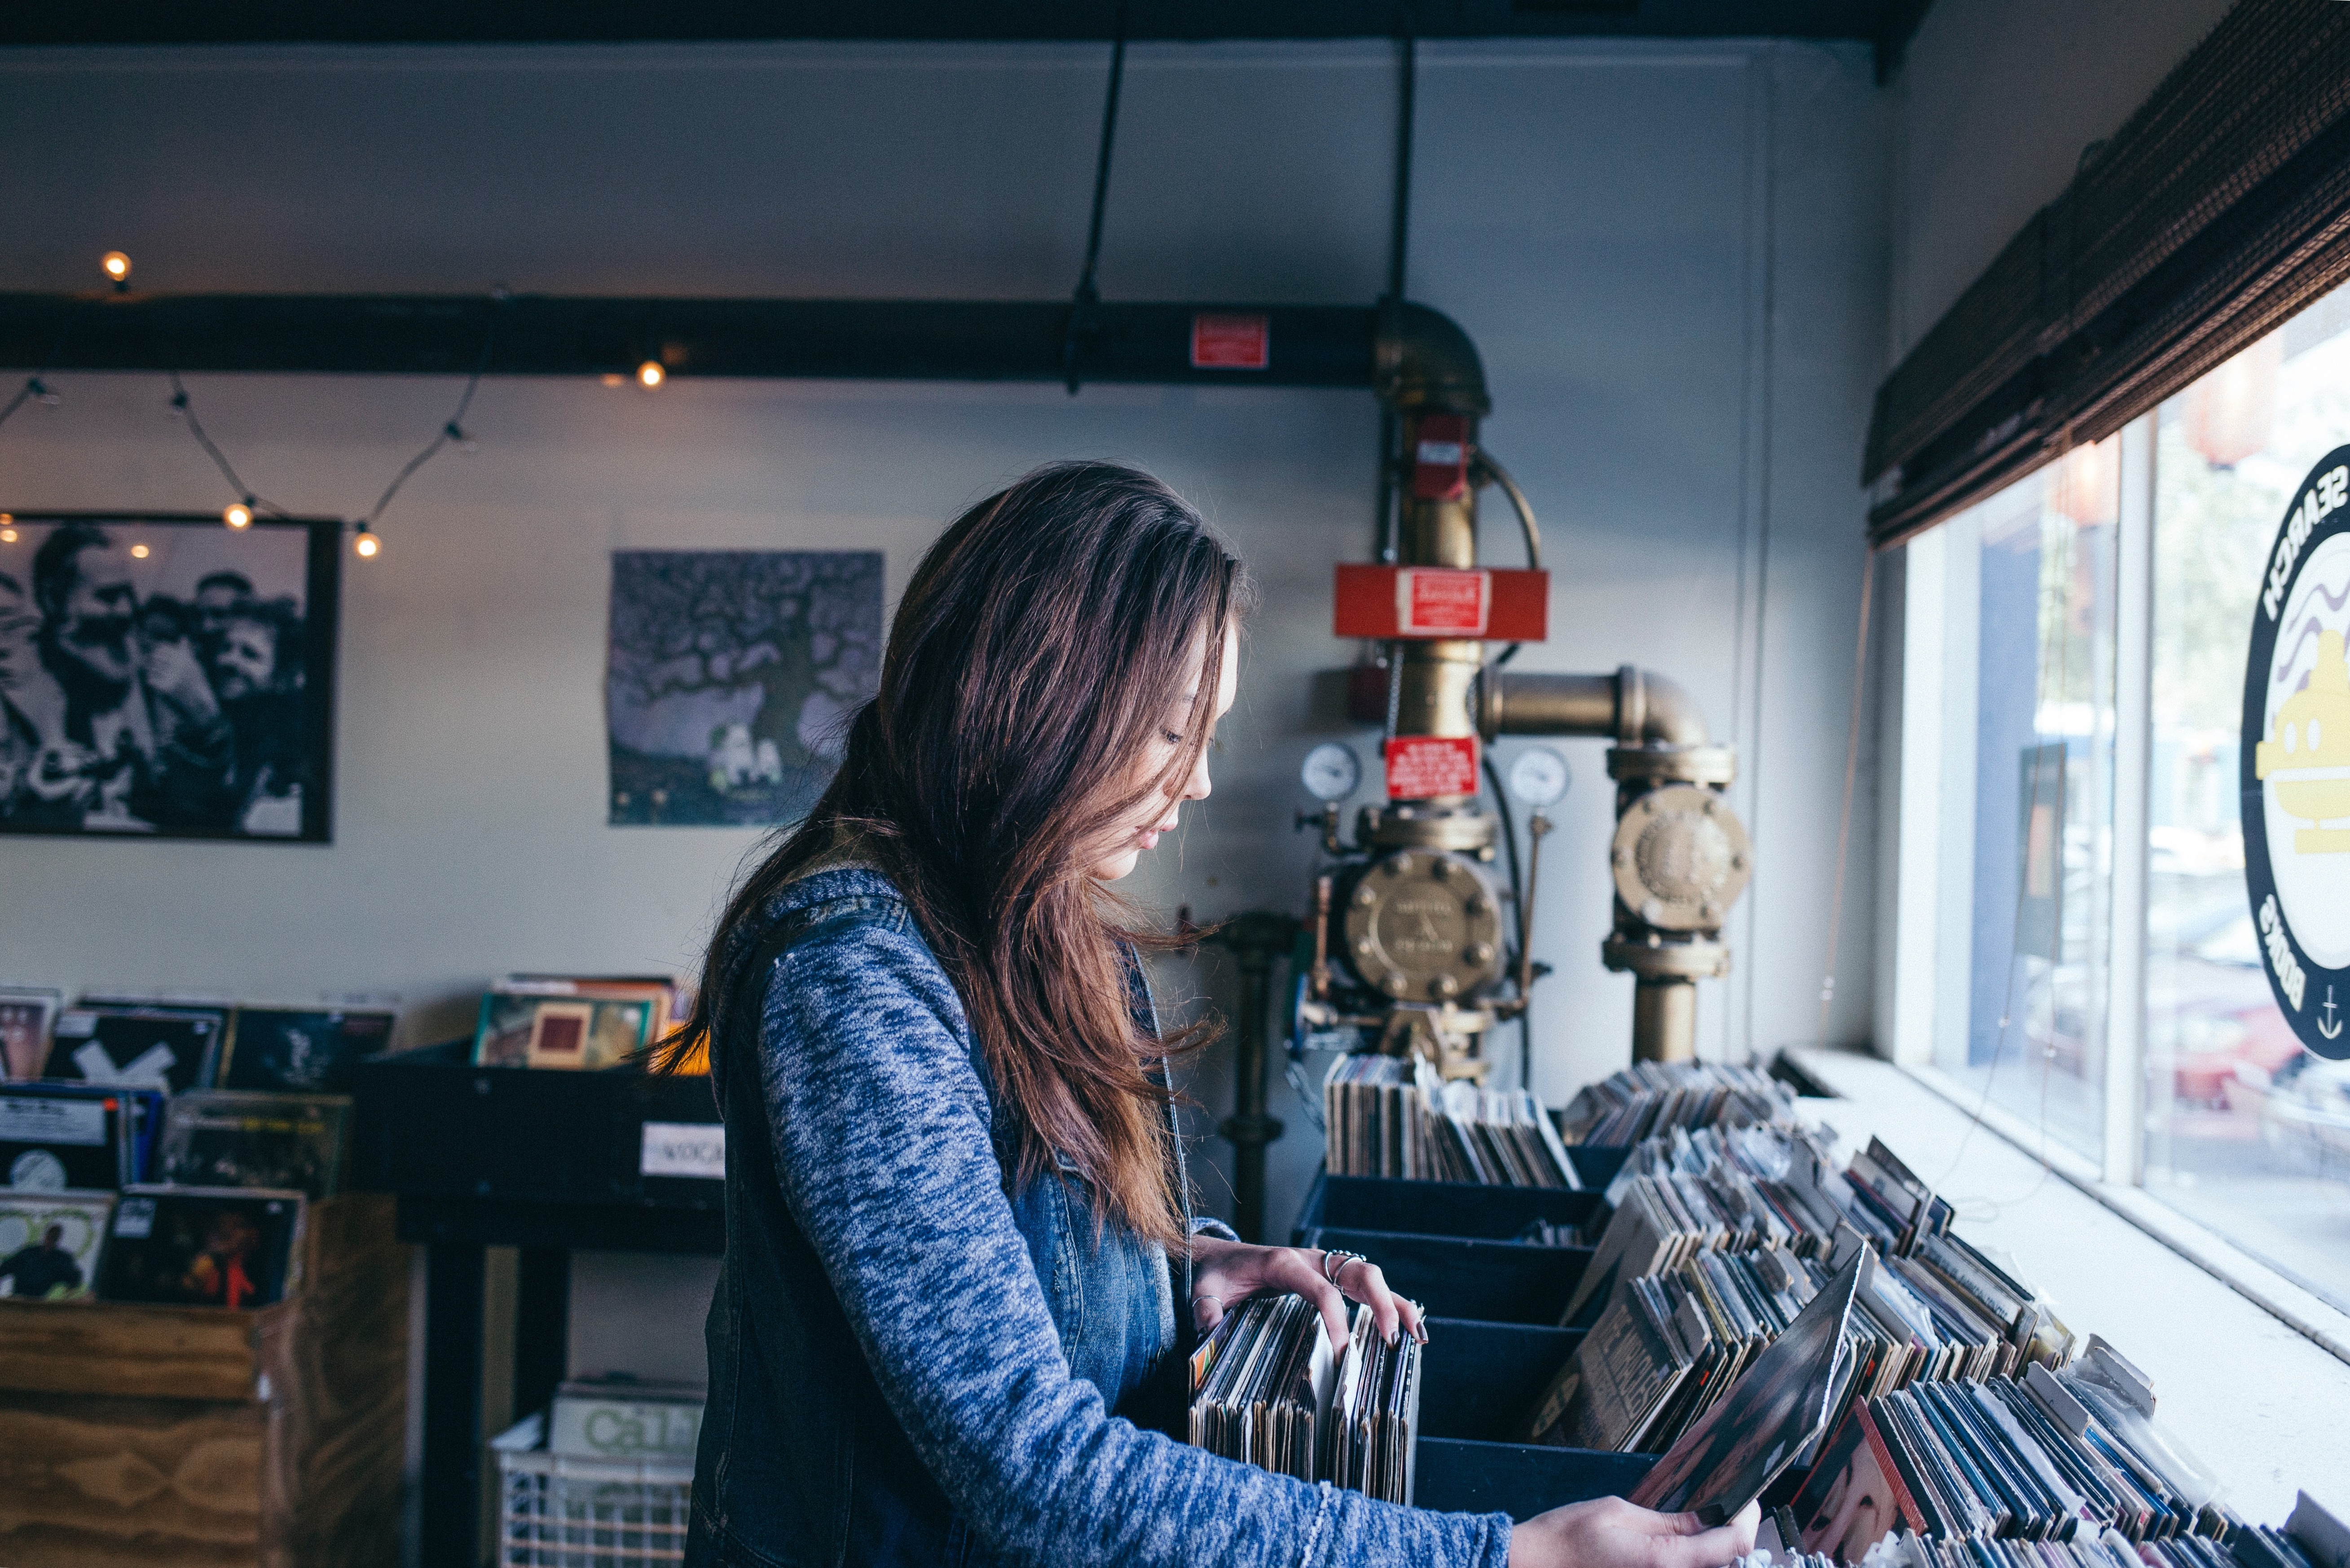
interior design